Asoka Weeraratna

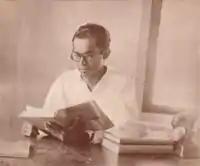
Asoka Weeraratna

Asoka Weeraratna (December 12, 1918 – July 2, 1999) was a Sri Lankan (Sinhala) Buddhist missionary, who founded the German Dharmaduta Society in 1952. He is also the founder of the Berlin Buddhist Vihara, one of the oldest Buddhist temples in Europe and Mitirigala Nissarana Vanaya, a famous meditation monastery in the Western Province, Sri Lanka. Asoka Weeraratna later entered the Order of Buddhist monks in 1972 as Ven. Mitirigala Dhammanisanthi Thera and spent his later life as a forest monk at the Mitirigala Nissarana Vanaya for a period of 27 years.